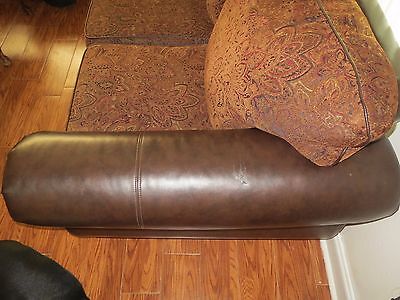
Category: sofa